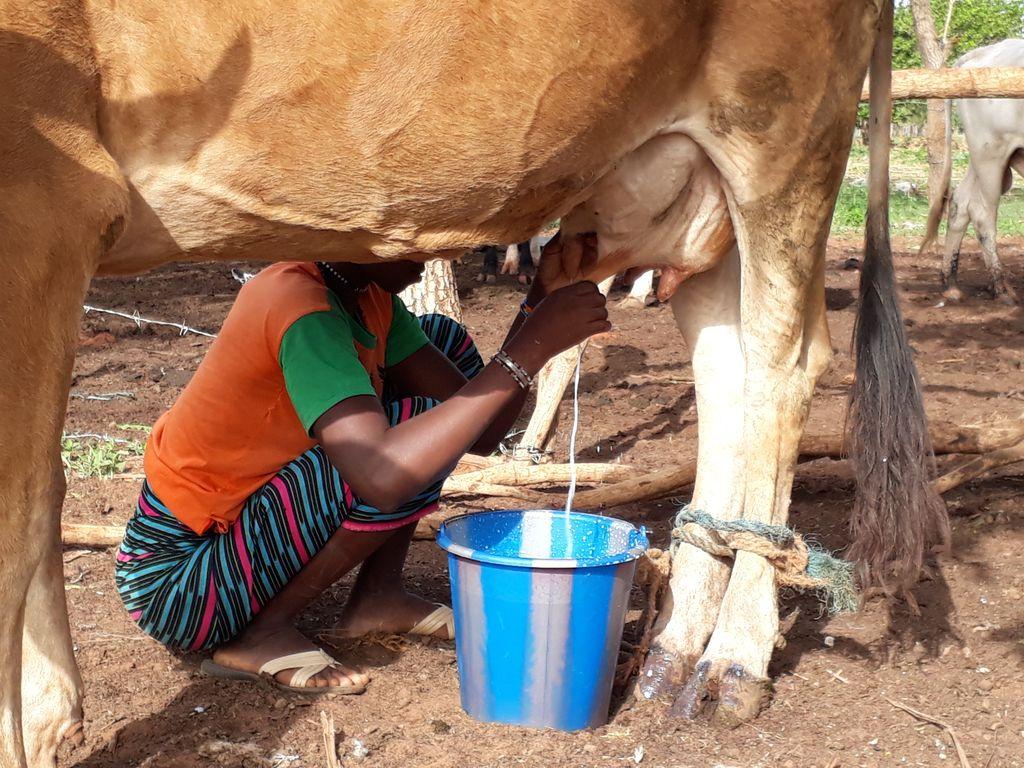
Mama anakamua ng'ombe lake ameweka ndo chini na ameyafunga miguu ya ng'ombe kutumia kamba.Kando kuna ng'ombe wengine wanangoja kukamuliwa.Mama huyu anajitahidi kwa vile hatumii mashine ya kisasa,ng'ombe huyu anatoa maziwa mengi ,maziwa yanapelekwa sokoni yanauzwa.